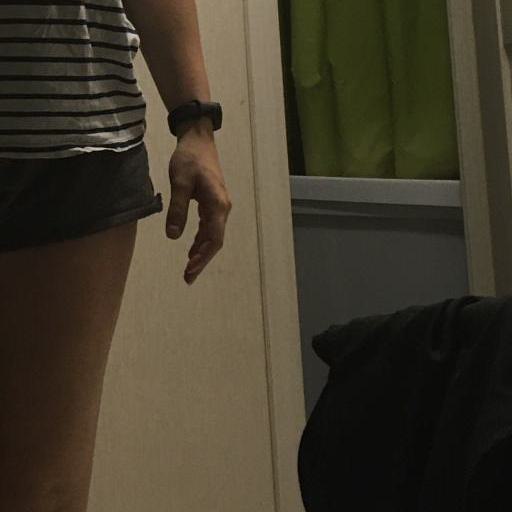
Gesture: no_gesture